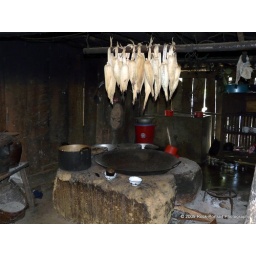
Corn drying in the kitchen of a typical village house